André Béhotéguy

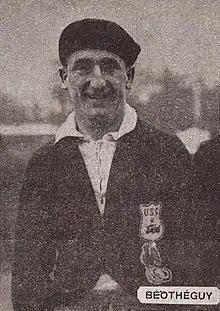

André Béhotéguy (19 October 1900 – 17 August 1960) was a French rugby union player who competed in the 1924 Summer Olympics. He was born in Bayonne and died in Nice. In 1924 he won the silver medal as member of the French team.